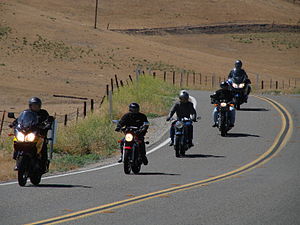
Biker
Medlemmer af Southern California Norton Owner's Club på tur
Bikere er oftest mænd, hvis livsstil er centreret om at køre på motorcykel.